Obersteckholz

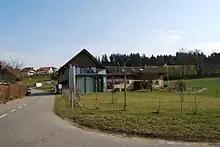
Obersteckholz village

Obersteckholz has a population (as of 2019) of 422. , 0.7% of the population are resident foreign nationals. Over the last 10 years (2000-2010) the population has changed at a rate of 0.7%. Migration accounted for -1.5%, while births and deaths accounted for -1.2%.